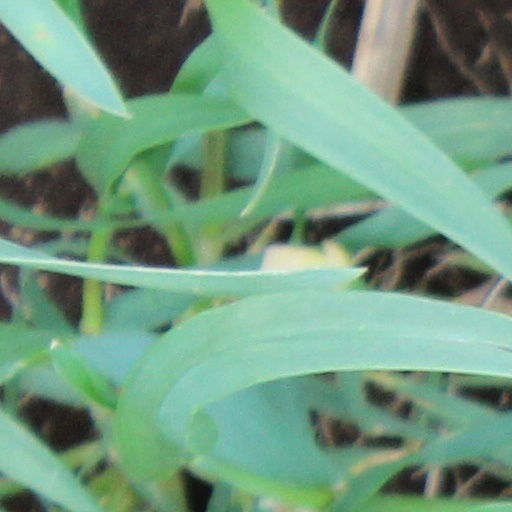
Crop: wheat